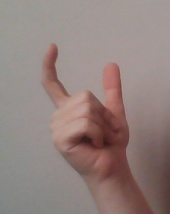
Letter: nun